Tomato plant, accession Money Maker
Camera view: horizontal (90 deg, fisheye); turntable rotation: 150 degrees
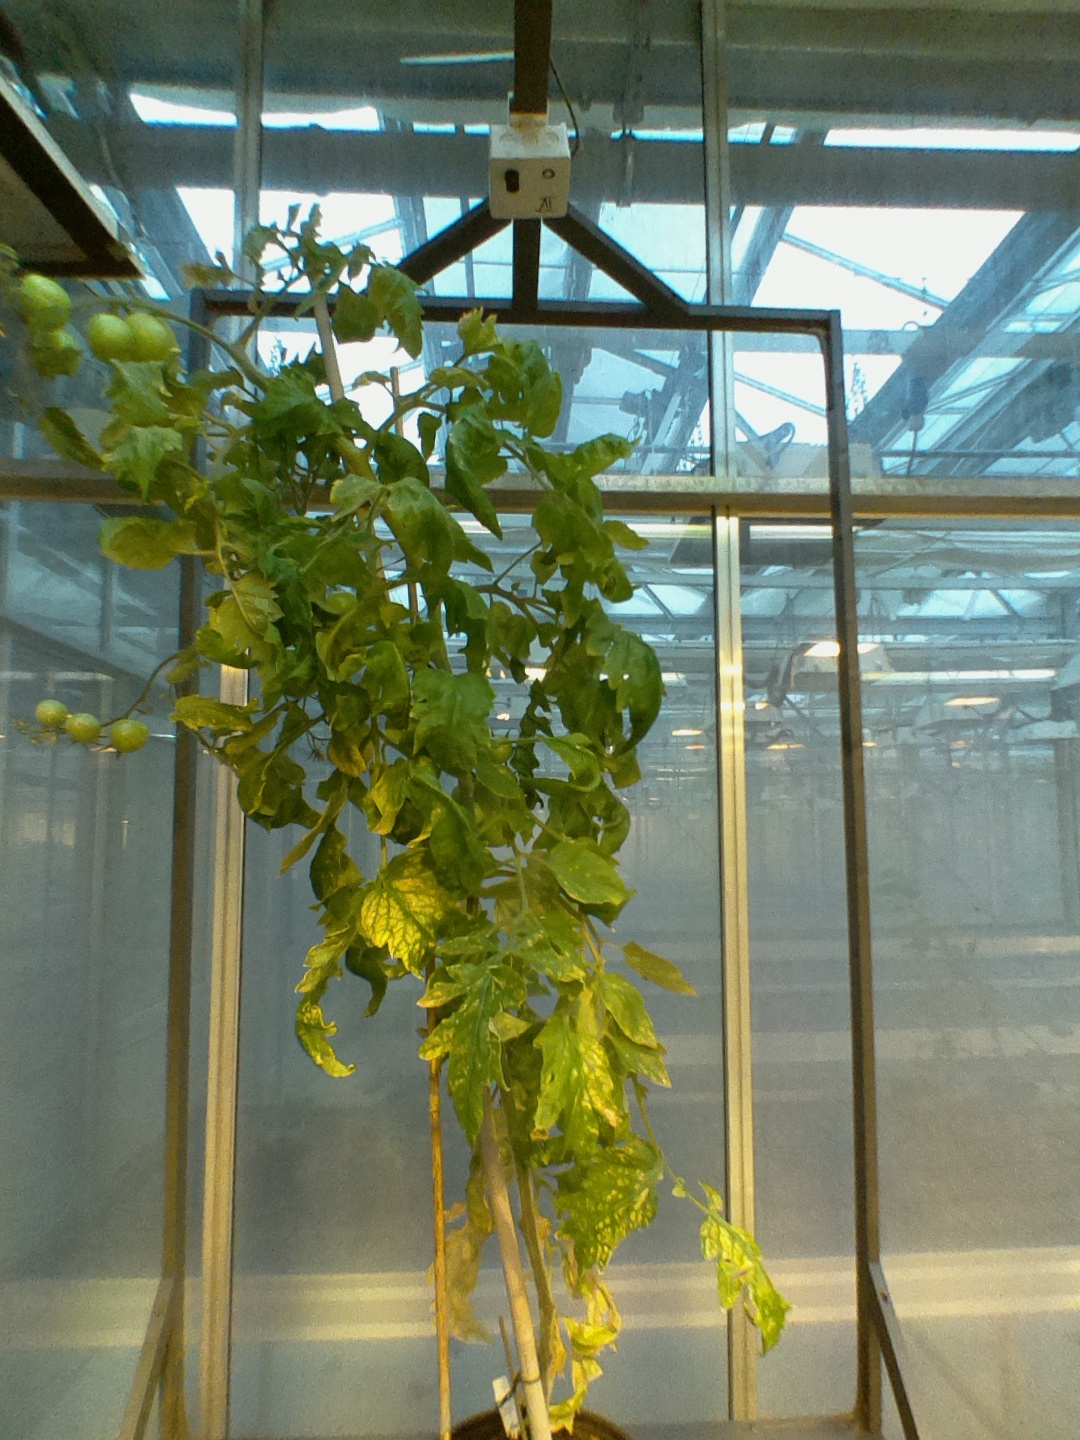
BBCH growth stage 79: 90% -100% of final fruit size